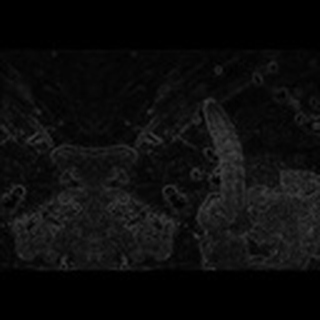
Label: cotton_army_worm